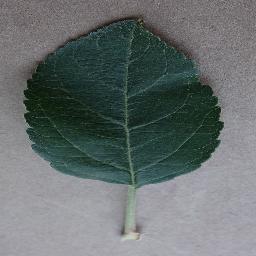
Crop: apple
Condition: healthy